Si Racha Junction railway station

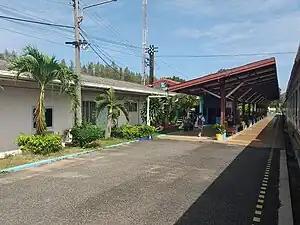

Si Racha Junction Railway Junction is a railway station located in Surasak Subdistrict, Si Racha District, Chon Buri. It is a class 3 railway station located from Bangkok railway station. It opened in July 1989 as part of the Chachoengsao Junction–Sattahip Port section. Later, the Laem Chabang Port Line, for freight trains only, opened in 1992, thus turning this station into a junction.